List of airports in Indonesia

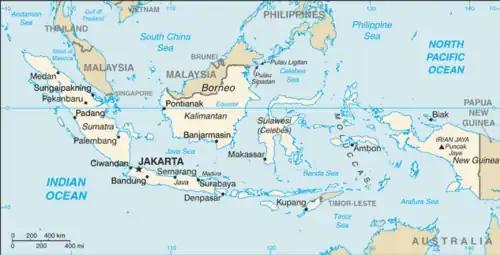
Map of Indonesia

The Republic of Indonesia comprises 17,000 islands in Southeast Asia and Oceania. Indonesia shares land borders with Papua New Guinea, East Timor, and Malaysia. Other neighboring countries include Singapore, Philippines, Australia, and the Indian territory of the Andaman and Nicobar Islands. Indonesia's capital city is Jakarta.